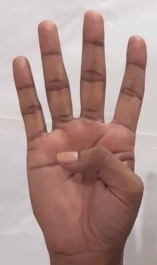
ASL sign: 4